Mohamed Salah Ben Mrad

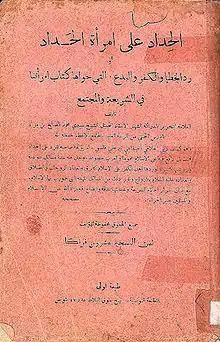
"Deuil sur la femme de Haddad" by Mohamed Salah Ben Mrad

Mohamed Salah Ben Mrad (Arabic: محمد صلاح بن مراد), (1881–1979) was a Tunisian theologian, journalist and intellectual. In 1931 he published "Mourning on Haddad's Woman" (ﺍﻟﺤﺪﺍﺩ ﻋﻠﻰ ﺍﻣﺮأﺓ ﺍﻟﺤﺪﺍﺩ), objecting to the expanded rights for women that were advocated by Tahar Haddad in his book "Our Women in the Sharia and Society", published one year earlier.